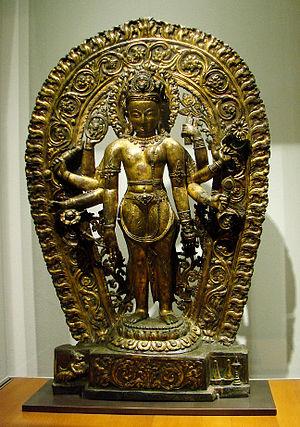
Vishnou androgyne. Cuivre doré et incrusté, 14ème siècle, Népal. Musée Guimet à Paris.